Anuradhapura kingdom

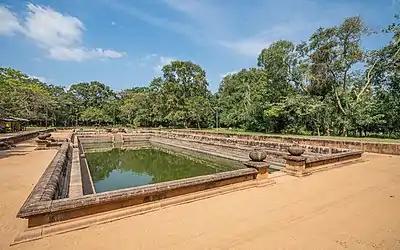
Large rectangular artificial pond with carved stone sides

The water resources of the dry zone were further exploited during the times of Upatissa I and Dhatusena. The construction of the Kala wewa, covering an area of with an embankment long and high, was done during Dhatusena's reign. A canal named the Jayaganga carries water from the Kala wewa to the Tissa Wewa and feeds a network of smaller canals. The construction of this network is also attributed to Dhatusena. The Jayaganga supplied water to 180 square kilometres of paddy fields. By the end of the 5th century, two major irrigation networks, one supported by the Mahaweli river and the other by Malvatu Oya and Kala Oya, were covering the "Rajarata" area. The Mahavamsa records that many other rulers constructed a number of irrigation tanks, some of which have not yet been identified. By the 8th century, large tanks such as Padaviya, Naccaduva, Kantale and Giritale had come into existence, further expanding the irrigation network. However, from the 8th century to the end of the Anuradhapura kingdom, there wasn't much activity in the construction of irrigation works.